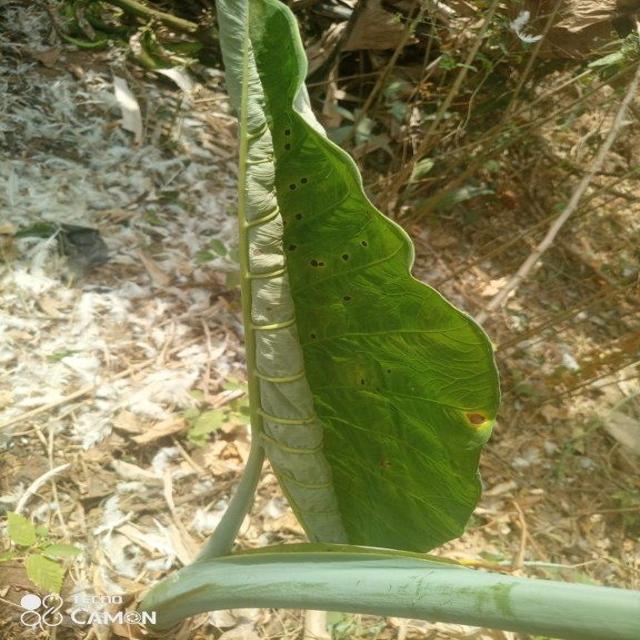
Label: Early_Blight